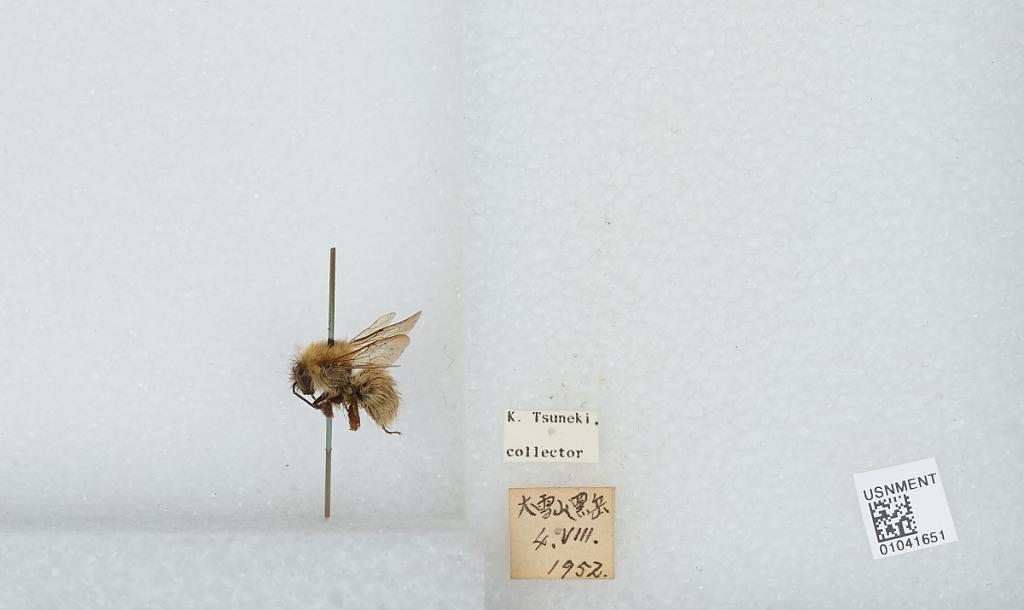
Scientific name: Bombus sp.
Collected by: K. Tsuneki
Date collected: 1952-8-4
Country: Japan
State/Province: Hokkaido
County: Kamikawa
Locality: Daisetsuzan Kuro-dake